Tulipa (Portuguese footballer)

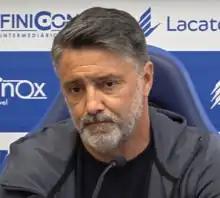
Tulipa in 2023

Manuel Jorge da Silva Cruz (born 16 October 1972), known as Tulipa, is a Portuguese former professional footballer who played as a midfielder, currently manager of Armenian Premier League club Ararat-Armenia.